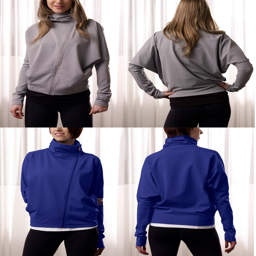
jacket ... we have this in black !